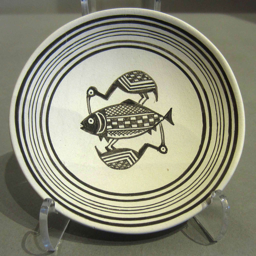
bird and fish design on a black and white plate